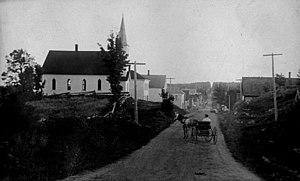
La rue principale de Canterbury, au Nouveau-Brunswick, au début du 20e siècle.
Canterbury est un village du comté d'York situé à l'Ouest du Nouveau-Brunswick.